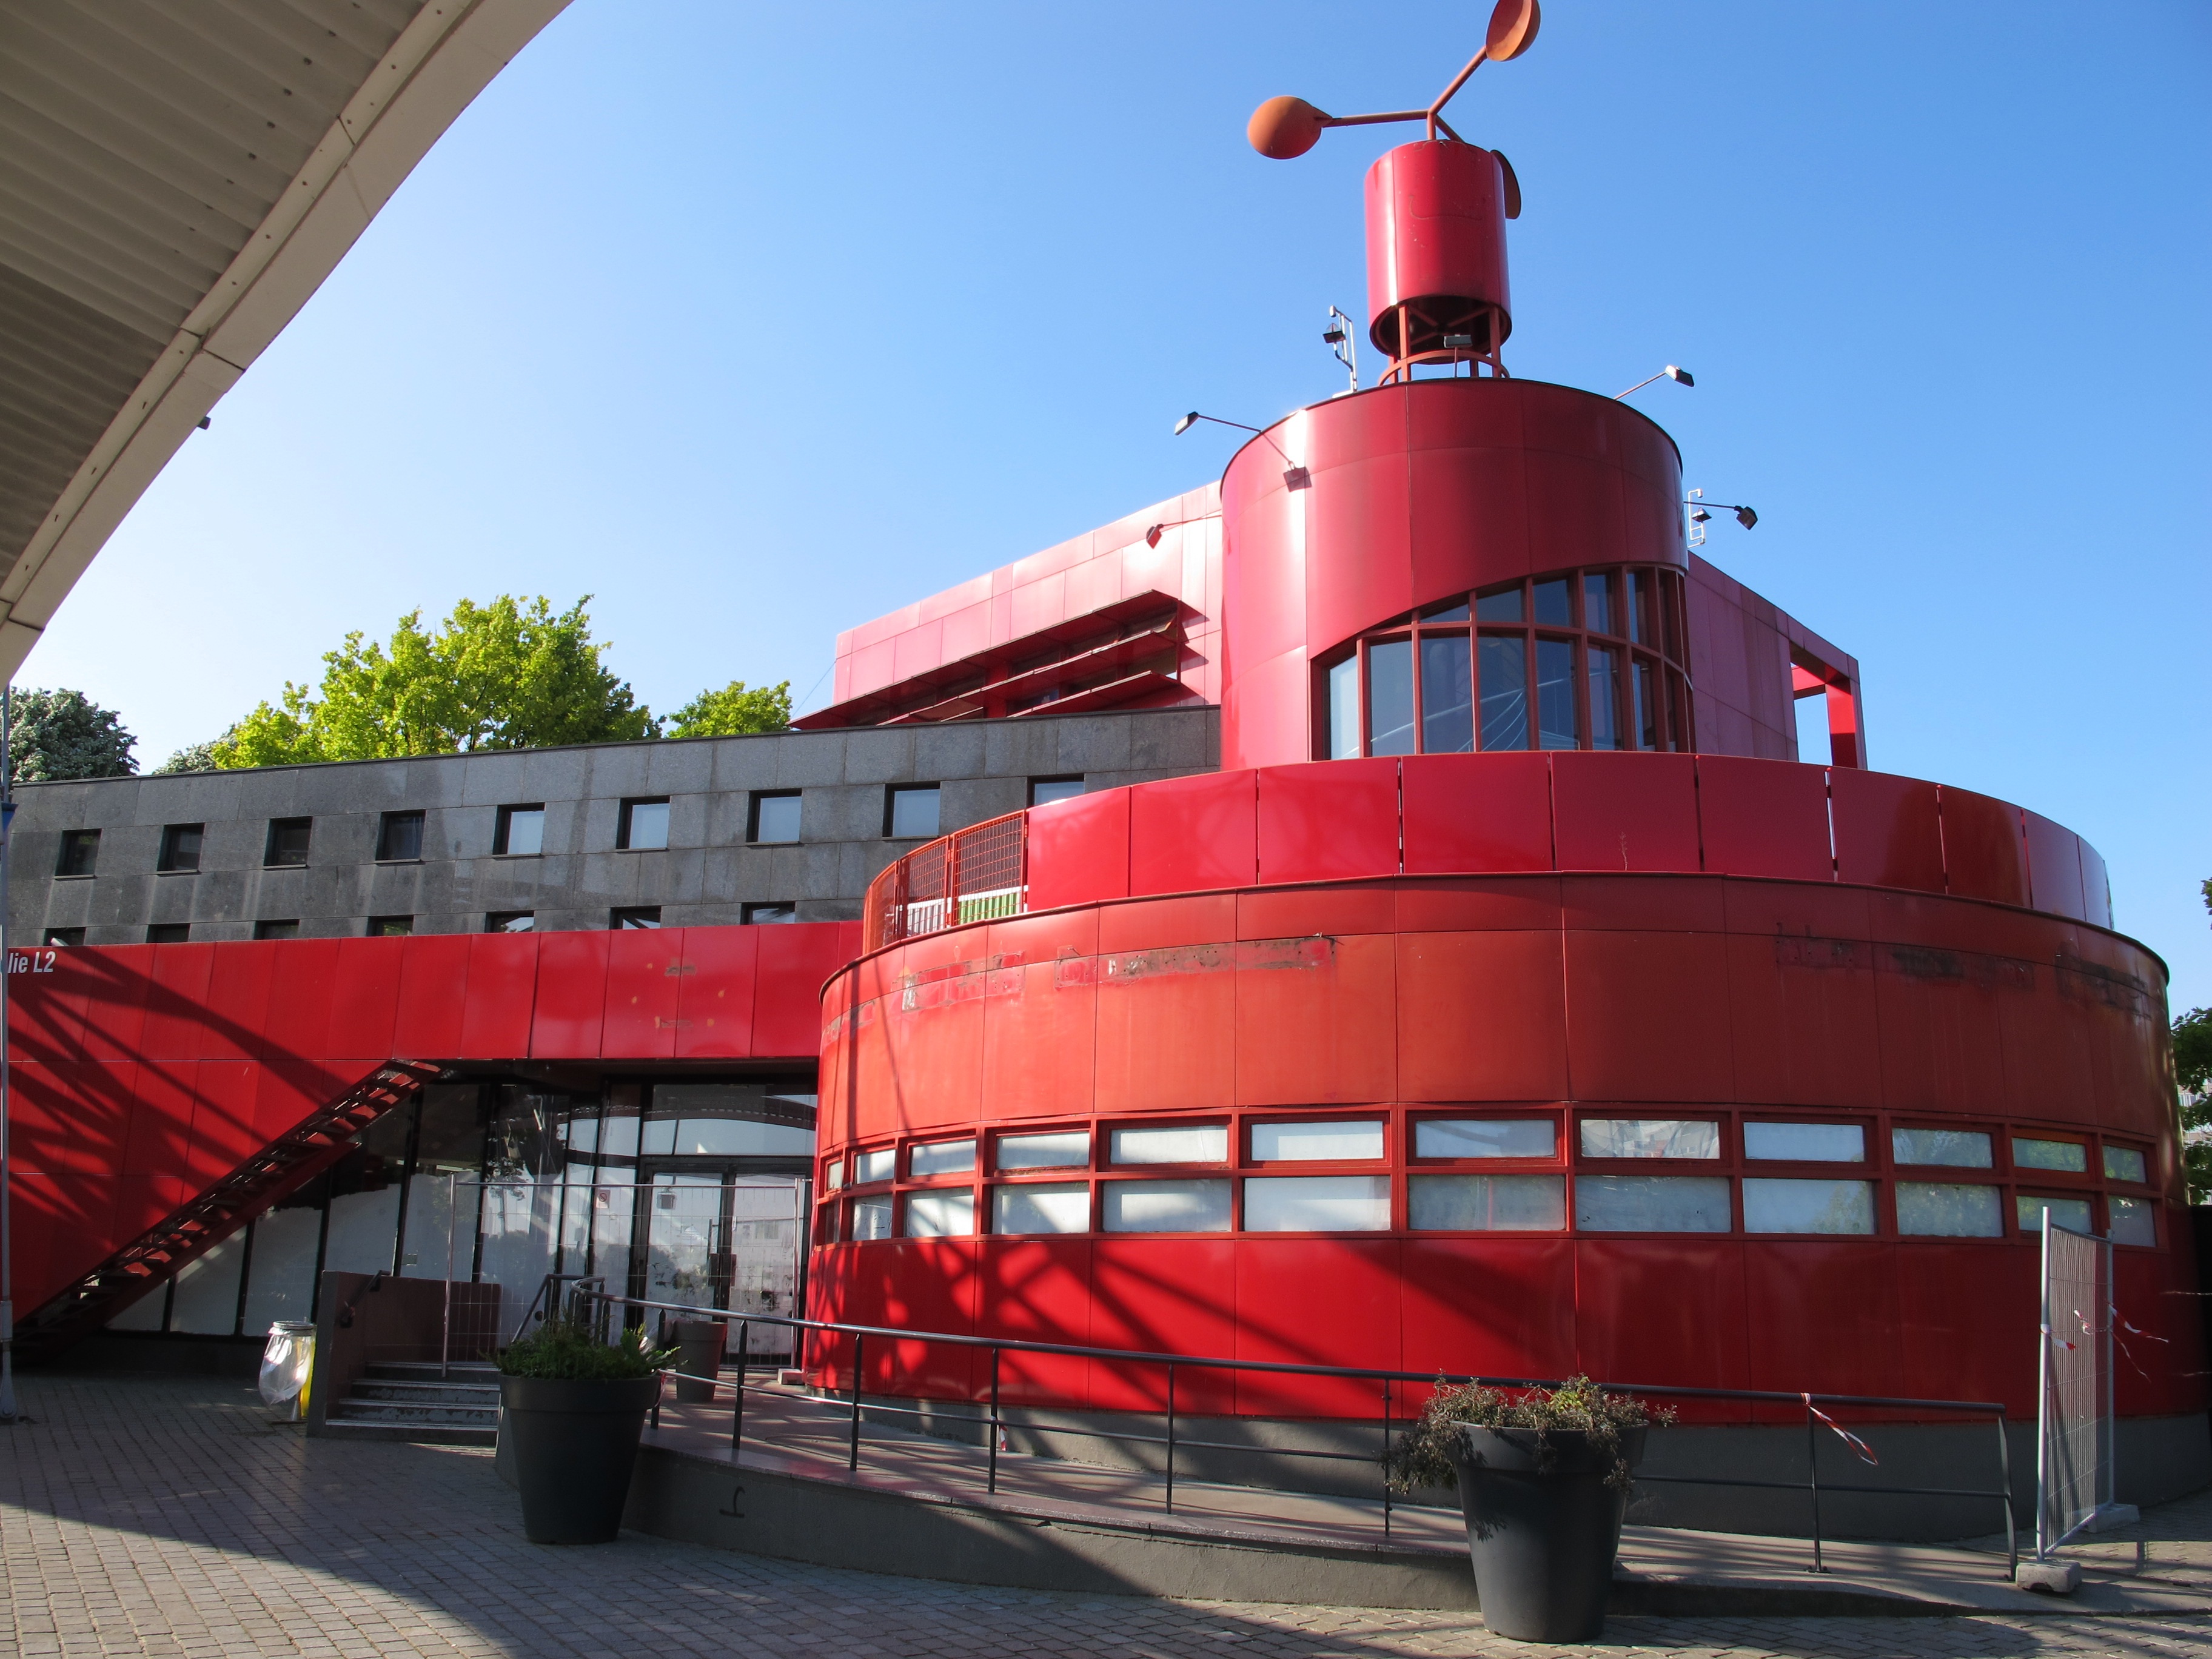
paris, transport, france, vehicle, tower, poly, watercraft, freight transport, la ville les floating